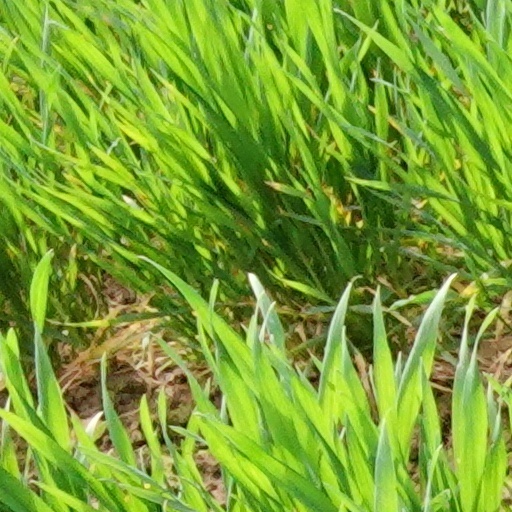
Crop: wheat